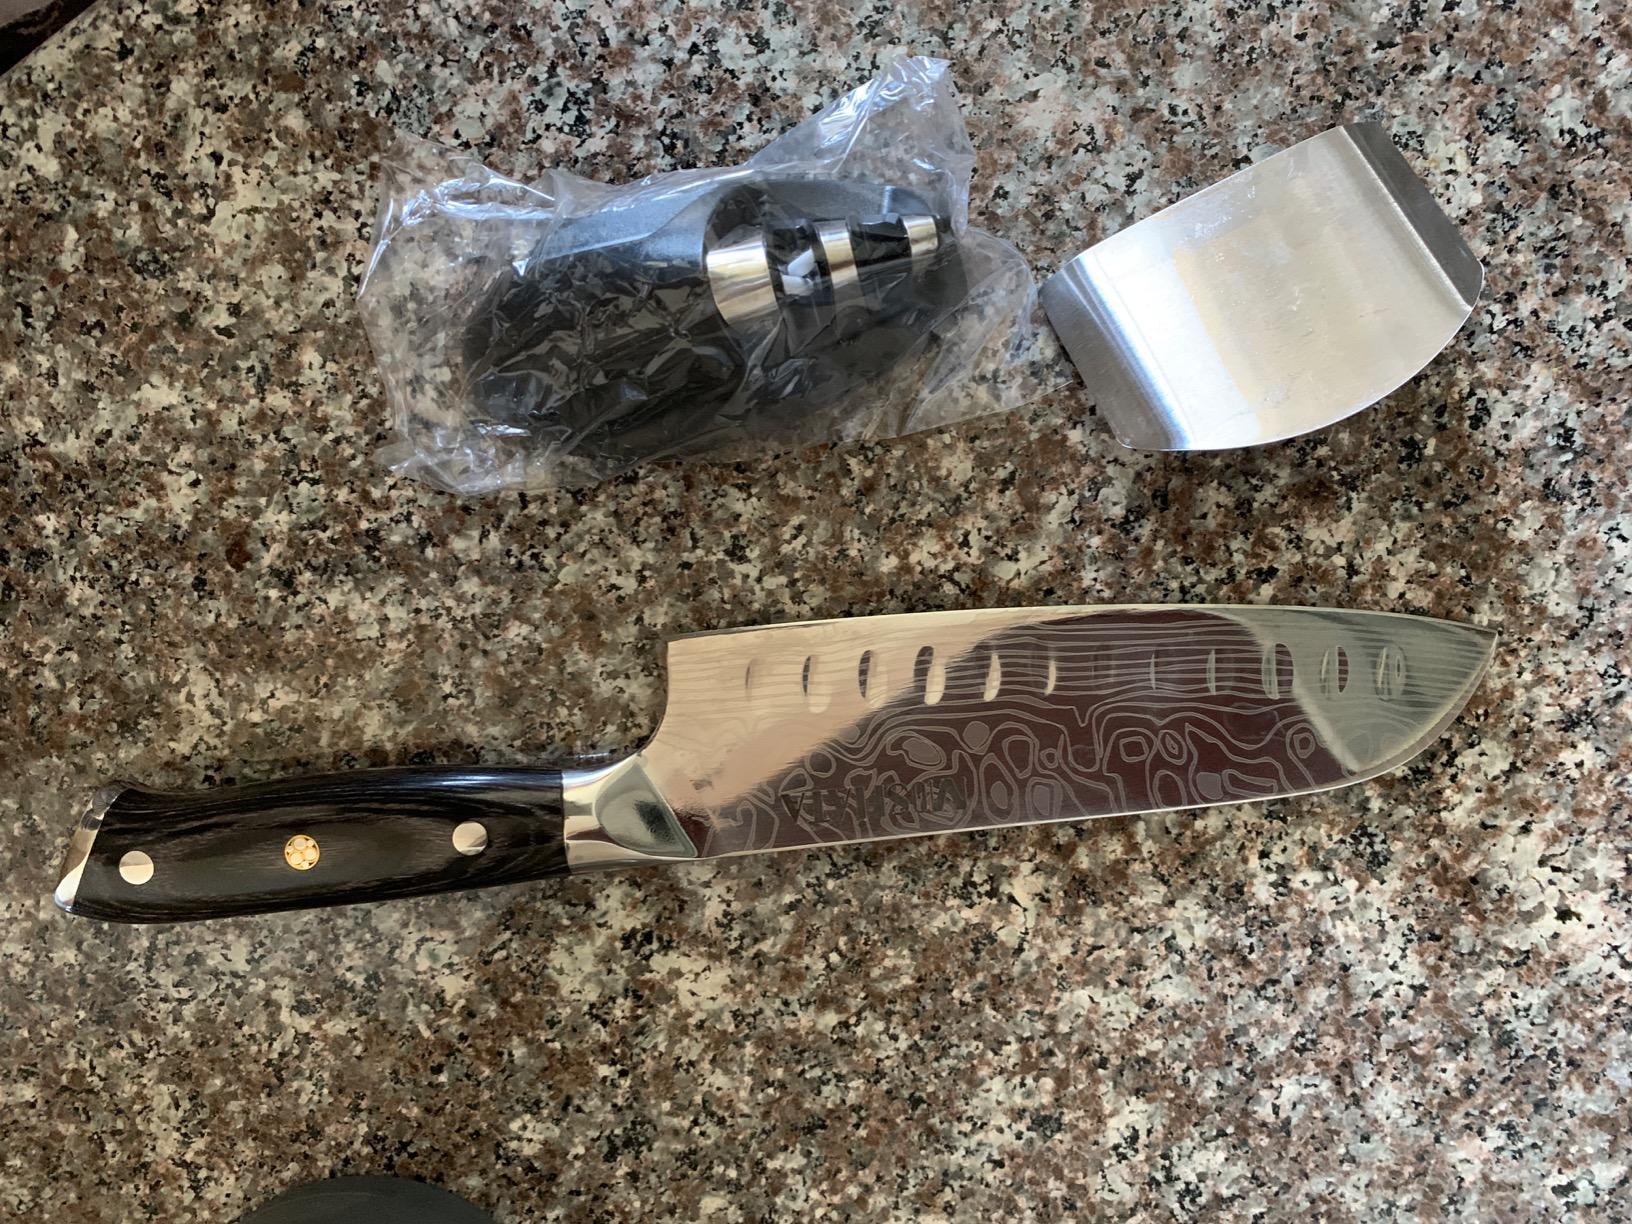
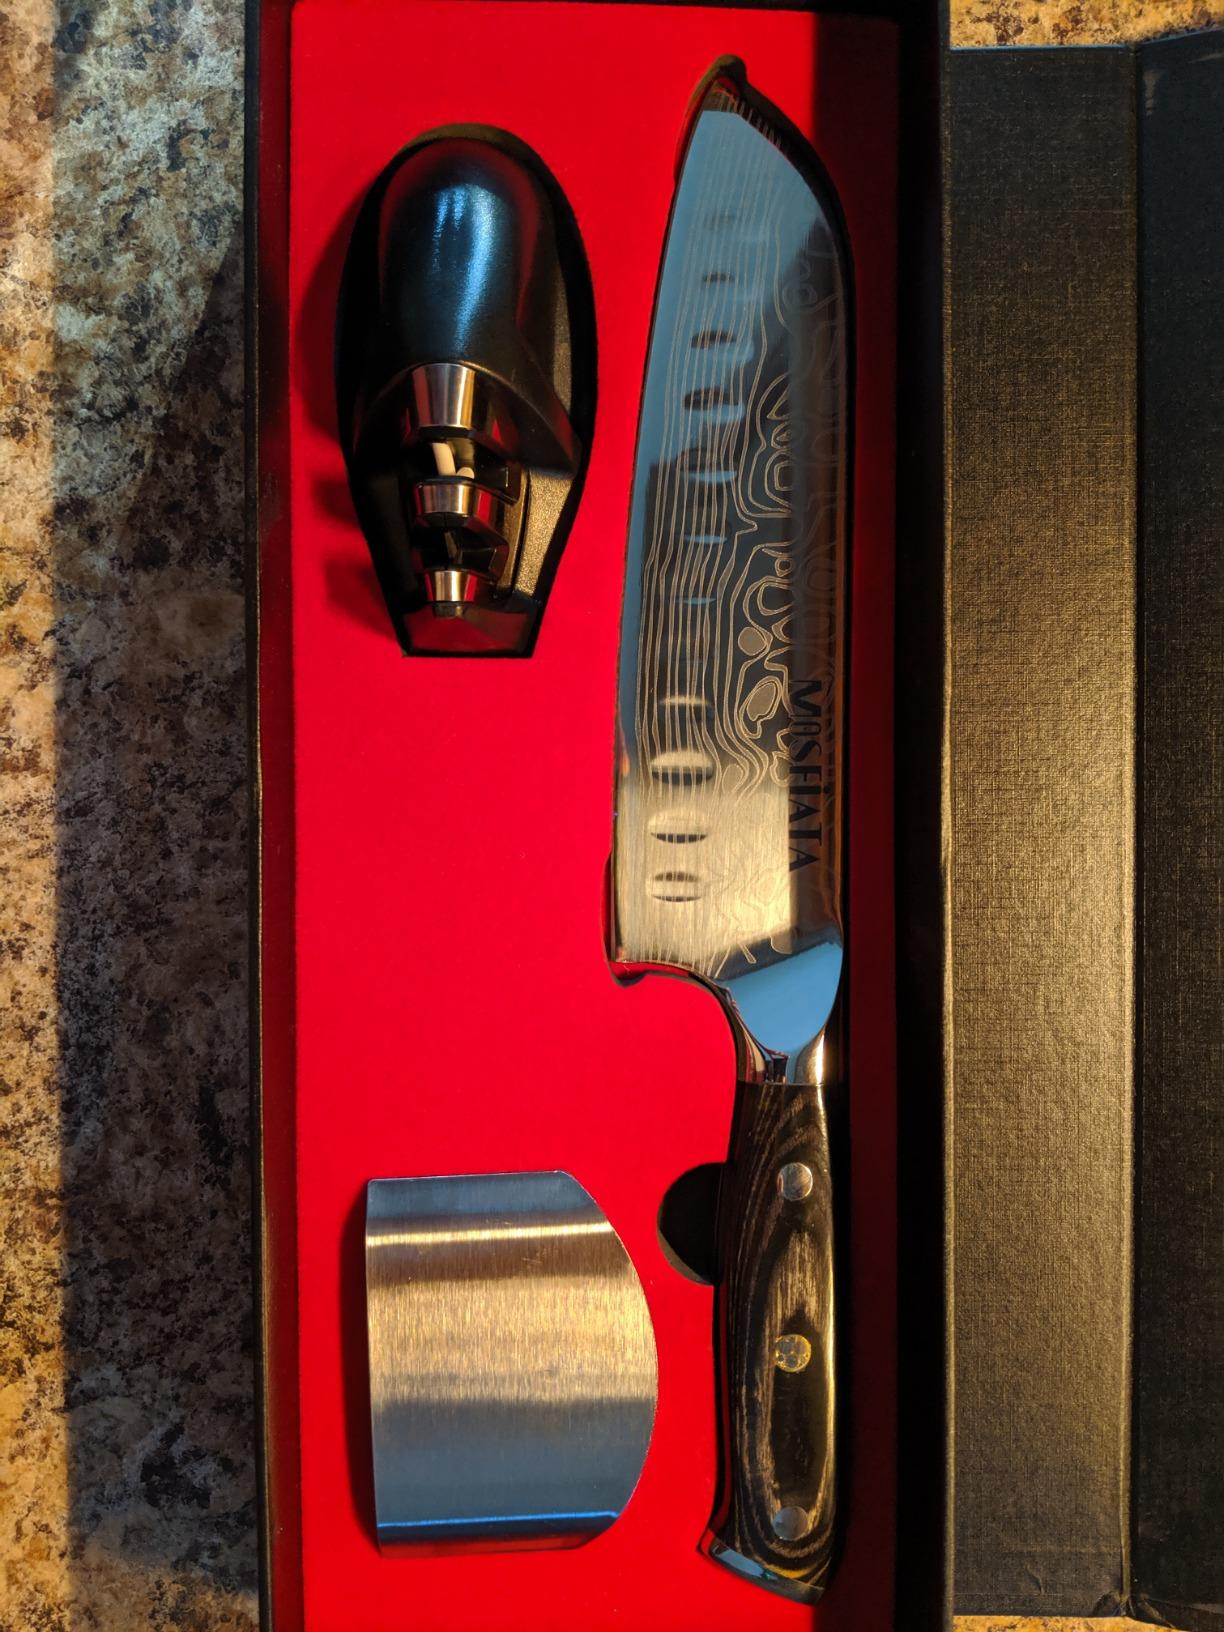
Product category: items_knife
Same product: yes